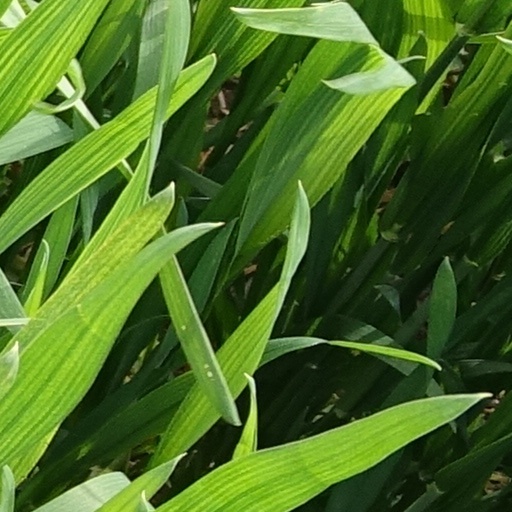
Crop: wheat